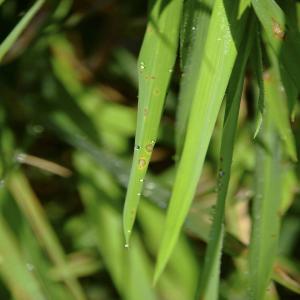
Disease: Blast